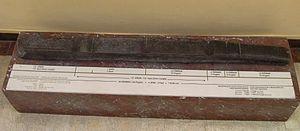
Midda kenegged midda est un axiome rabbinique apparenté à la loi du talion mais distinct de lui, selon lequel la rétribution divine s’effectue en exacte réciprocité avec l’acte rétribué, en bien comme en mal.